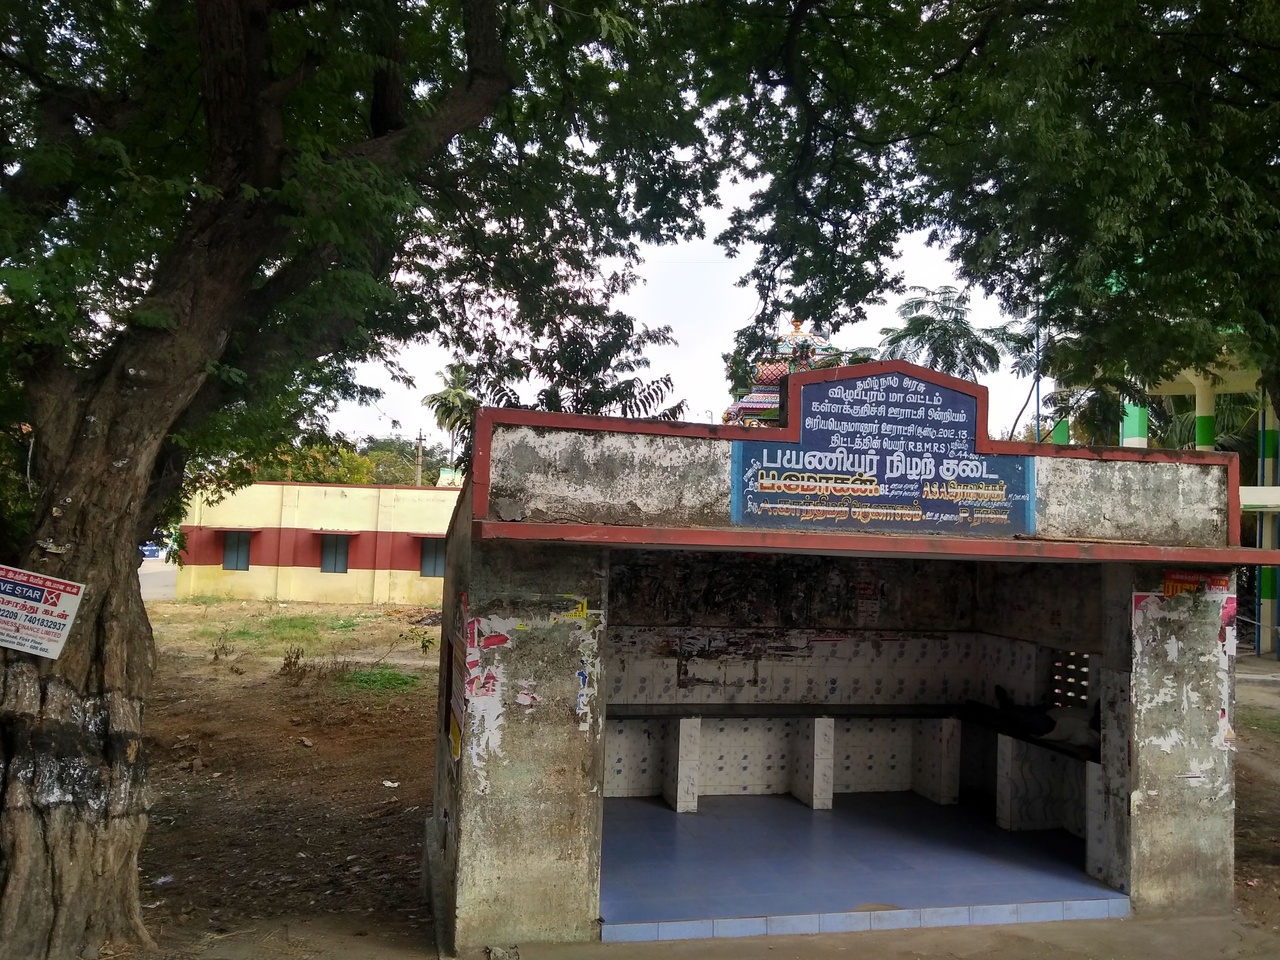
அரியபெருமானூர் ஊராட்சியின் பயணர் நிழற்குடைக்கட்டடம்